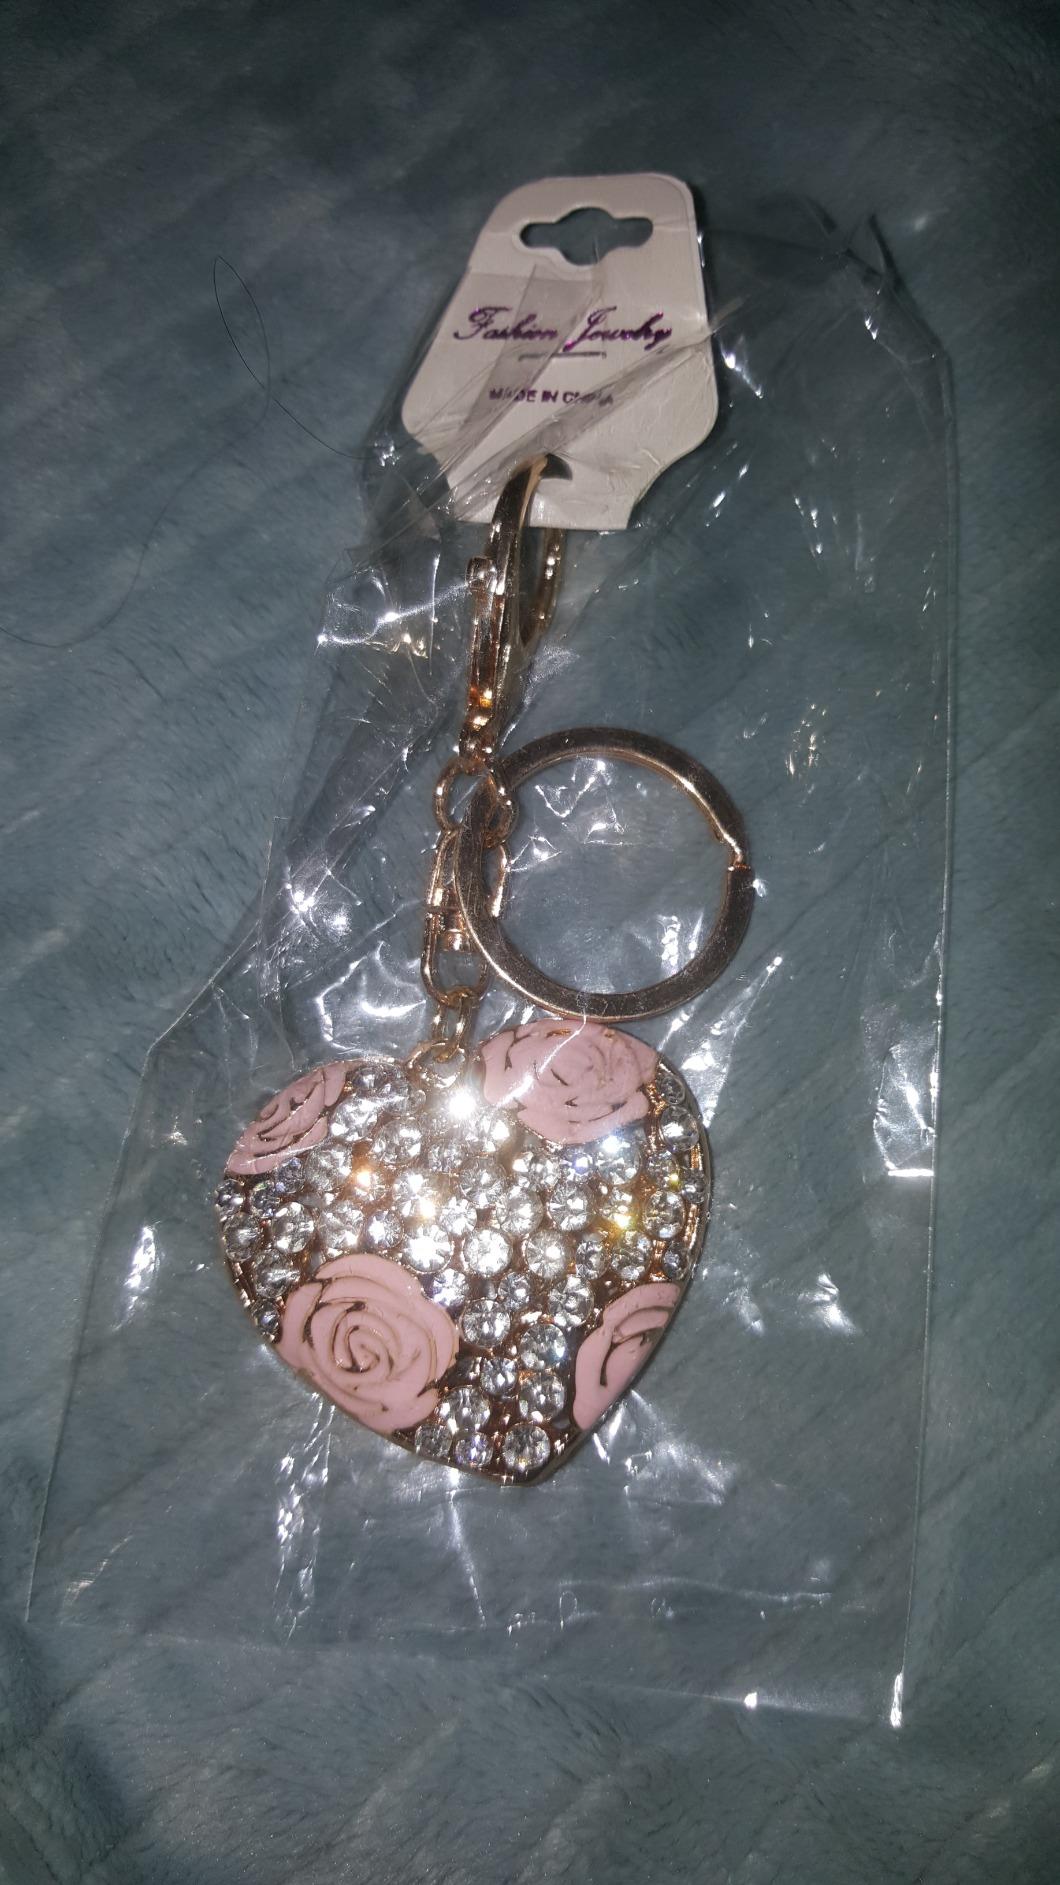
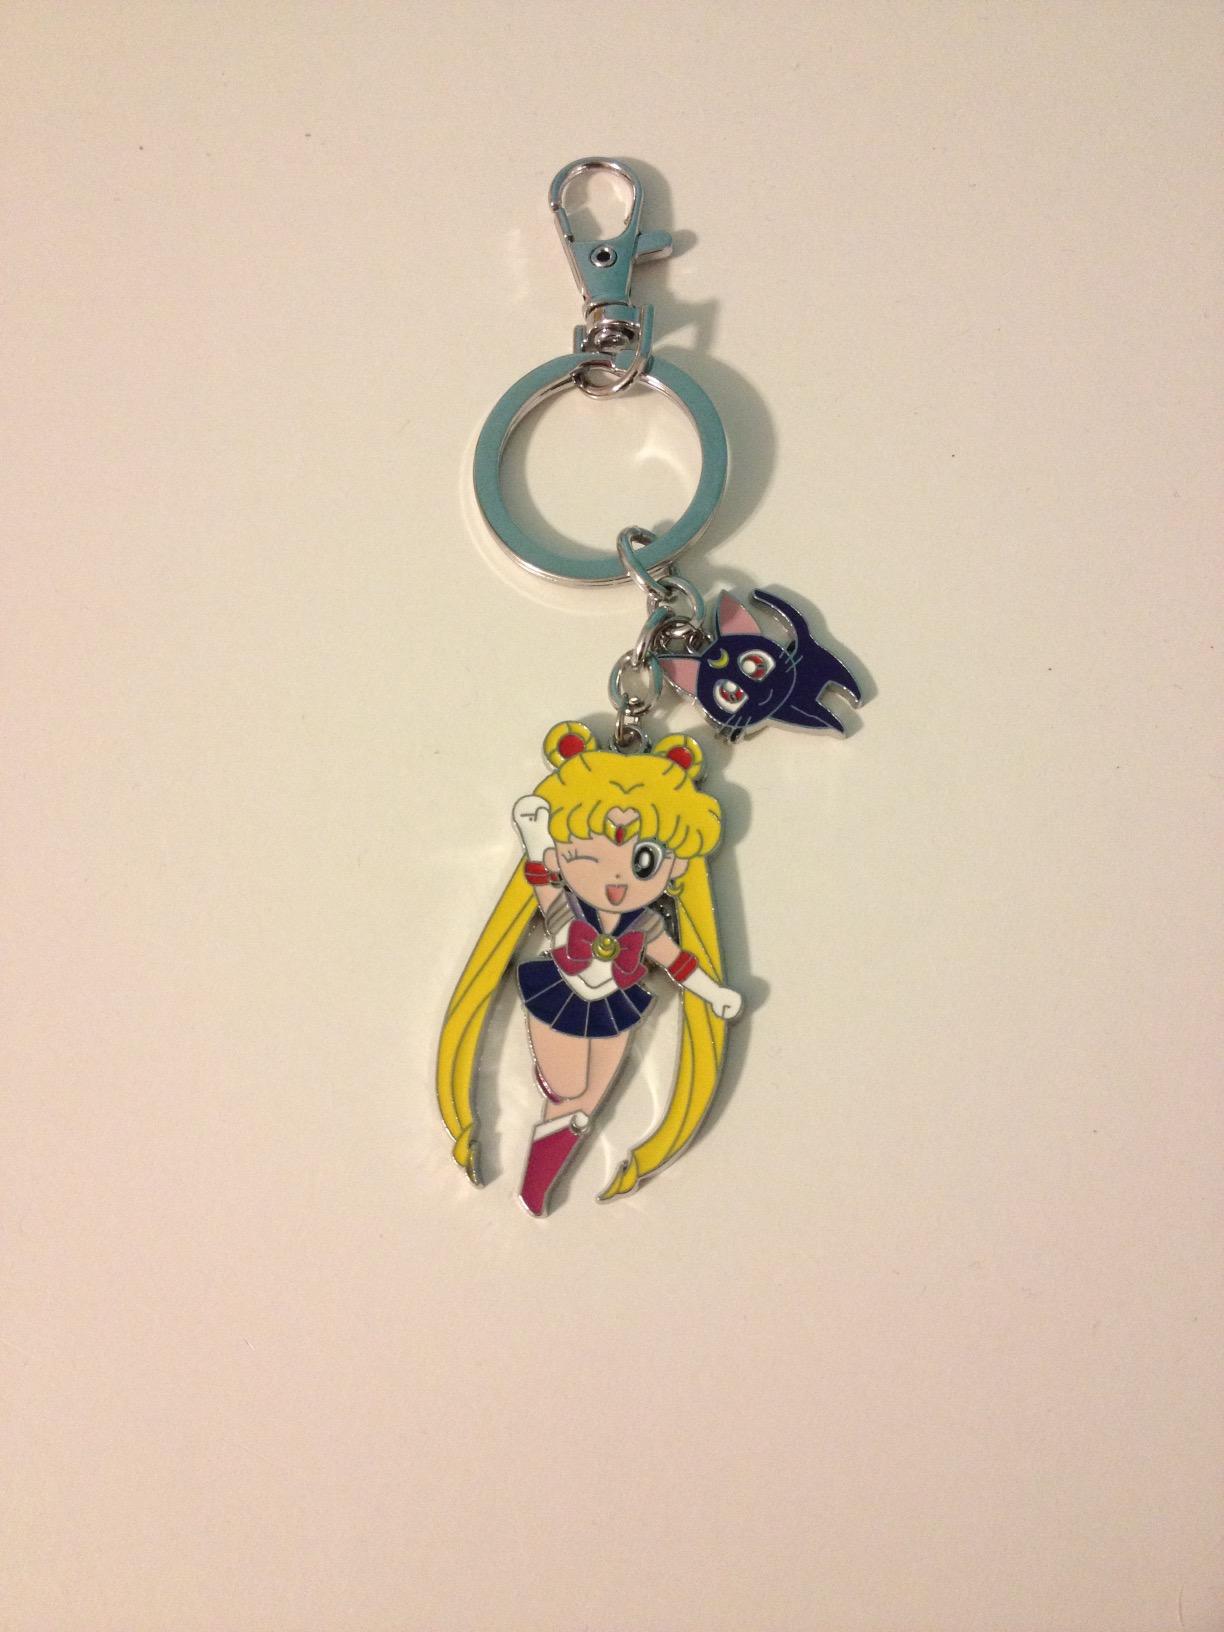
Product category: accessories_keychain
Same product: no